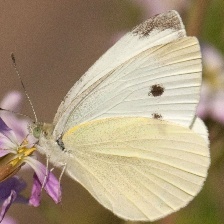
Species: CABBAGE WHITE
Butterfly family (ImageNet category): cabbage_butterfly